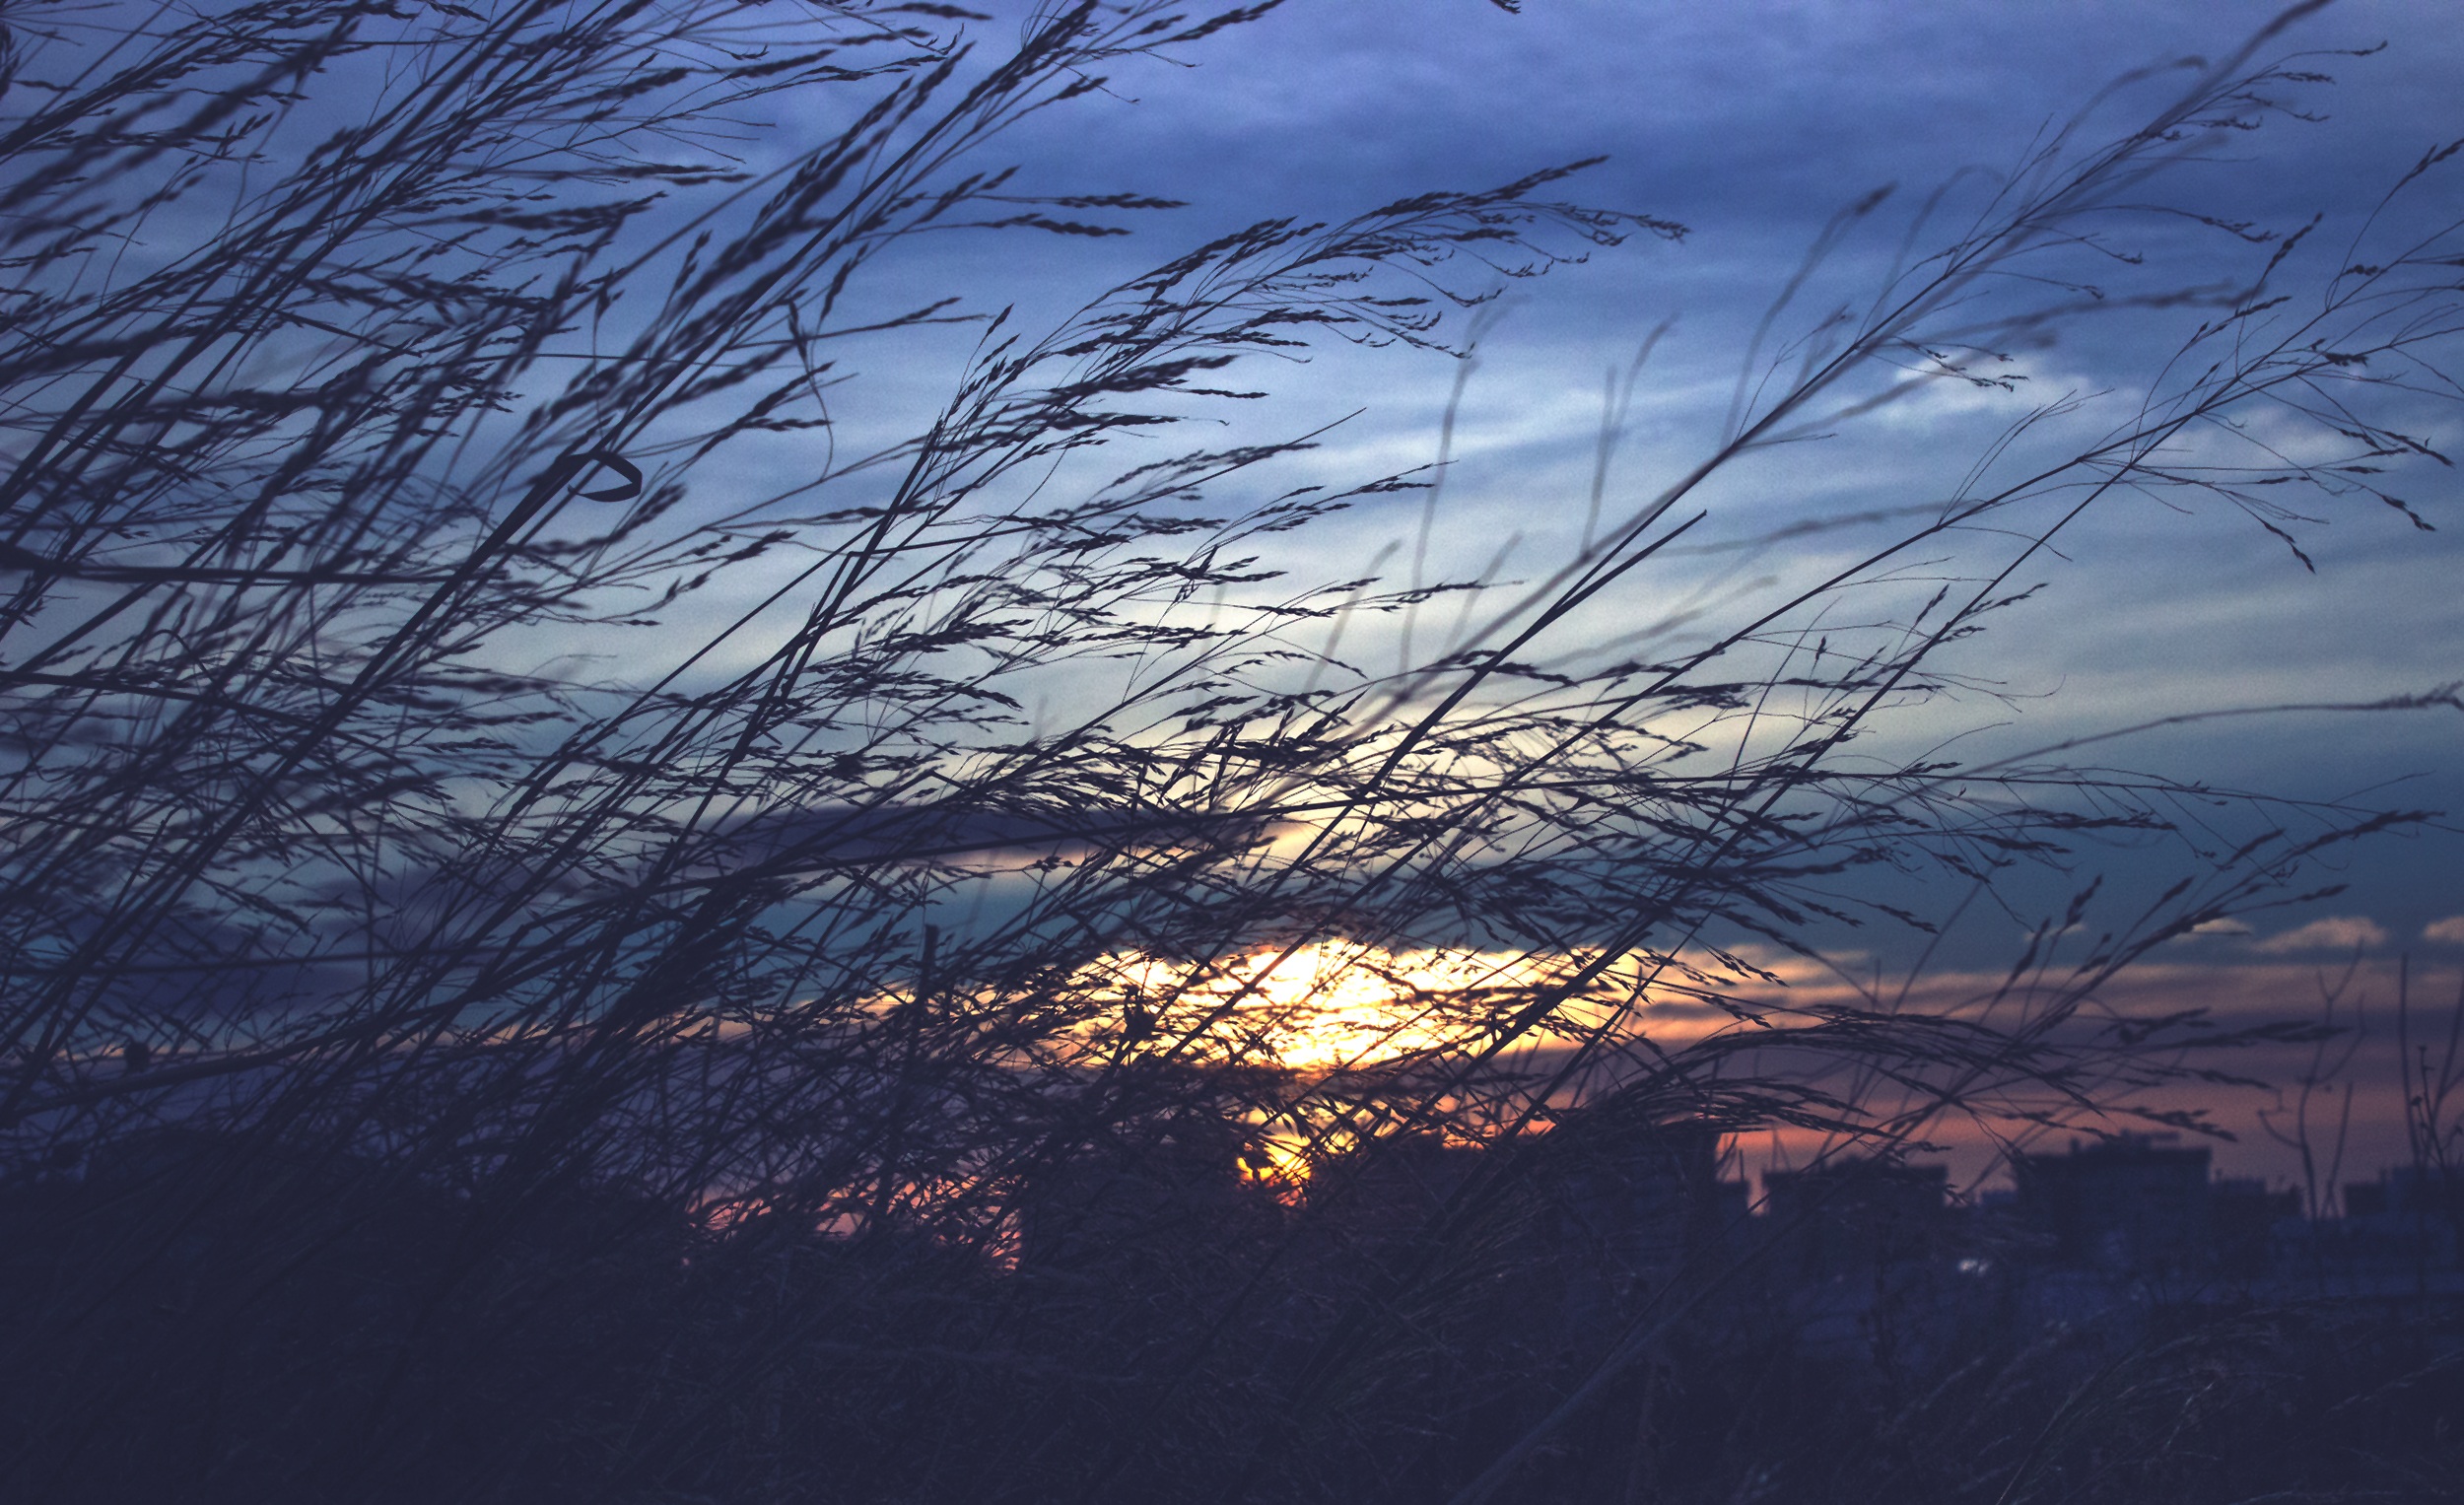
nature, horizon, branch, mountain, light, cloud, sky, sunrise, sunset, sunlight, morning, dawn, atmosphere, dusk, evening, reflection, plain, plants, tomorrow, atmospheric phenomenon